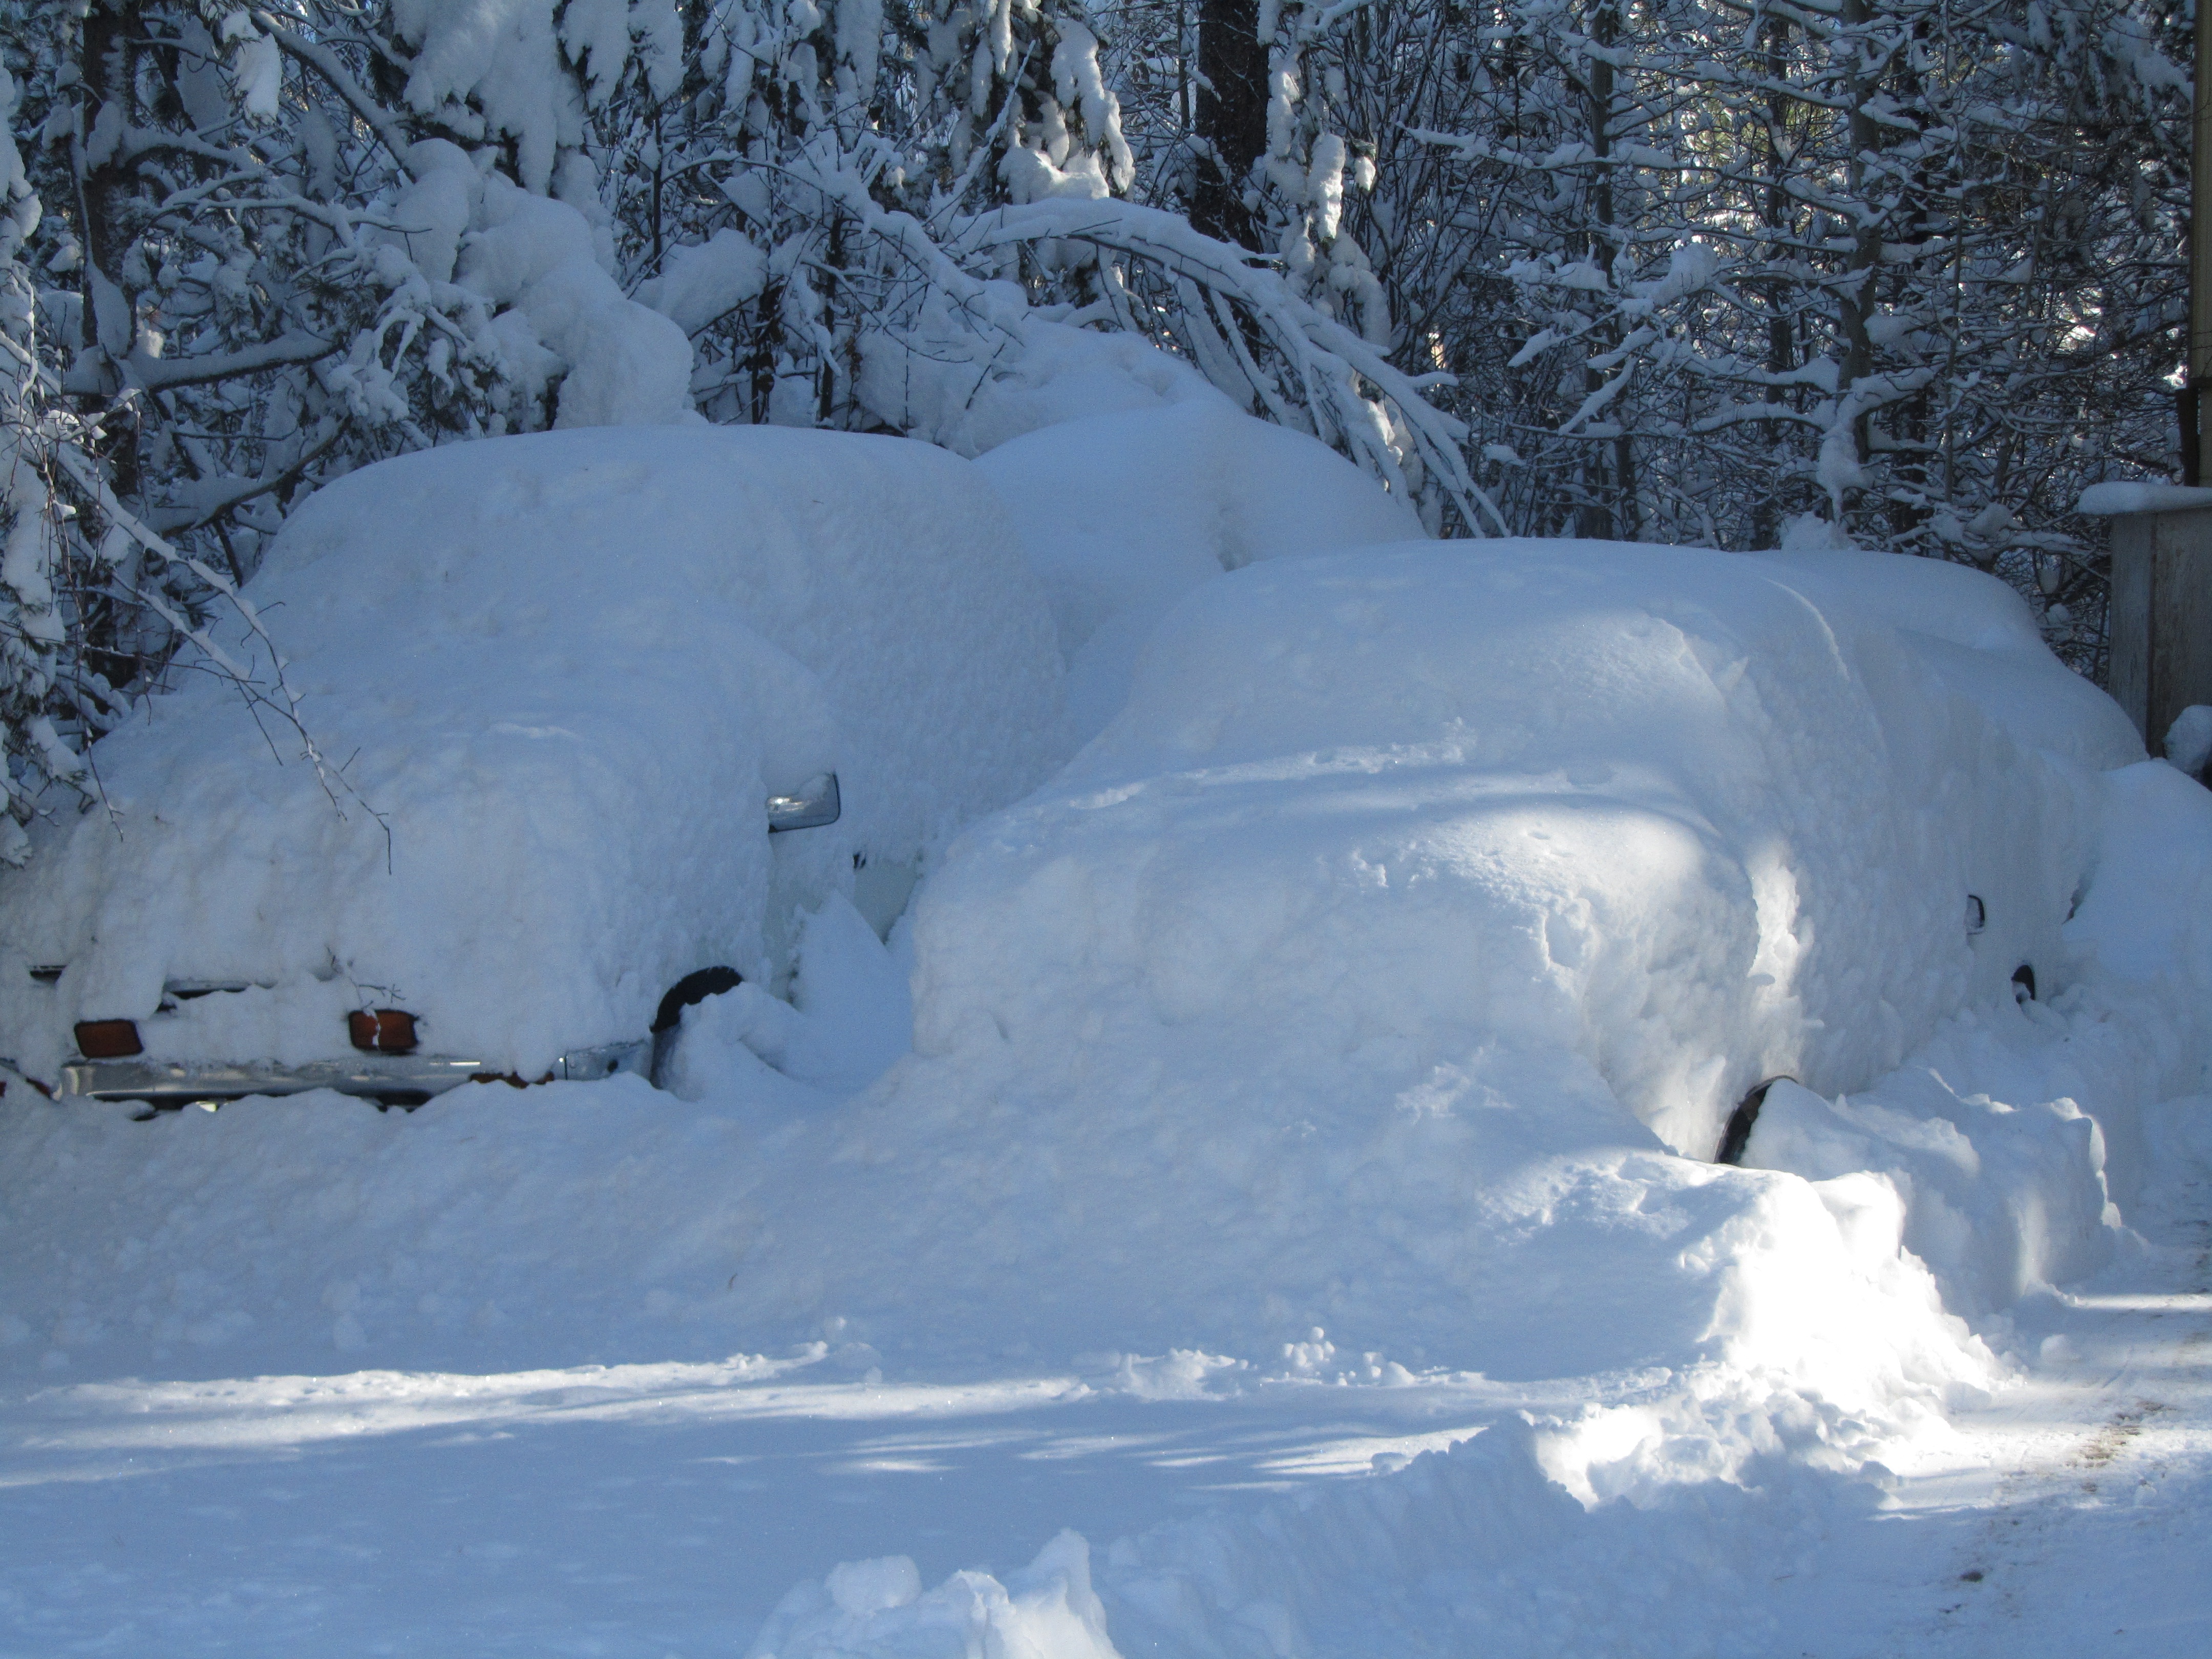
snow, winter, ice, weather, season, blizzard, freezing, cars coverd with snow, snow drifts, geological phenomenon, winter storm